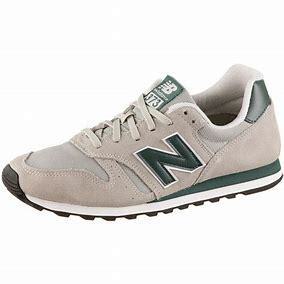
Brand: New
Model: Balance 373